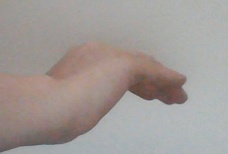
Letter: haa